Nippani

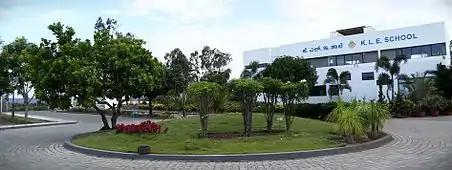

Nipani is 407 km from Mumbai and 166 km from Goa. There are tourists sites like Tavandi (Stavanidhi), Ramaling, Nipanikar Wada, Samadhi Math, Sai Mandir, and Jawahalal Nehru lake.